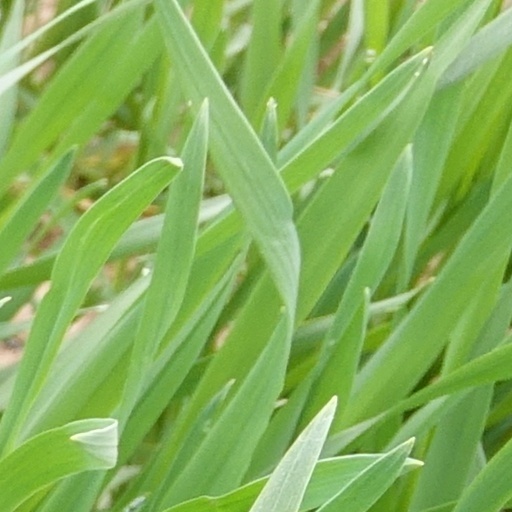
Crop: wheat